Sébastien Mazure

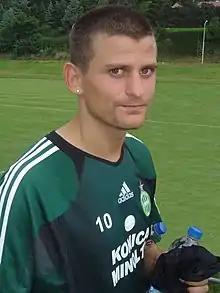
Mazure in the 2005–06 season

Sébastien Mazure (born 20 March 1979, in Paris) is a French footballer who played as a striker.